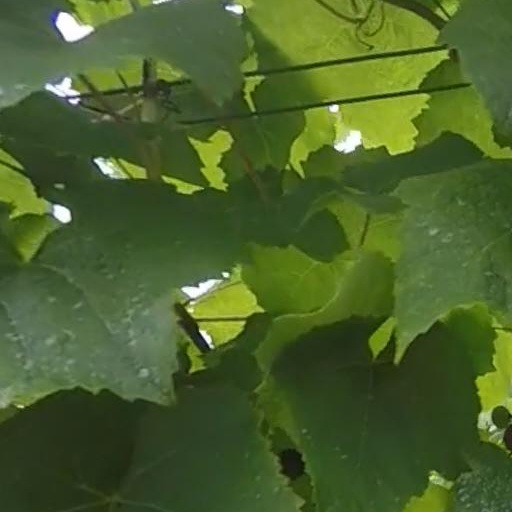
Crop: grape